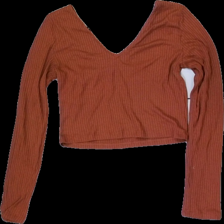
View: back
Type: Top
Category: Ladies
Brand: Not in the list
Brand text on label: Vero moda
Colors: Brown
Material: 69% Polyester 31% Cotton
Cut: Regular
Size: M
Damage: Damaged treads
Damage location: bottom left
Price range: <50
Recommended usage: Export
Description: brwon top